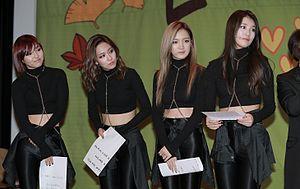
Miss A, couramment écrit miss A, était un girl group sud-coréano-chinois créé par JYP Entertainment en 2010. Le 27 décembre 2017, JYP Entertainment annonce la séparation du groupe.